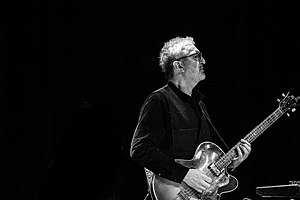
Lennart Ginman
Lennart Ginman i Aarhus 2020